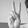
ASL letter: V